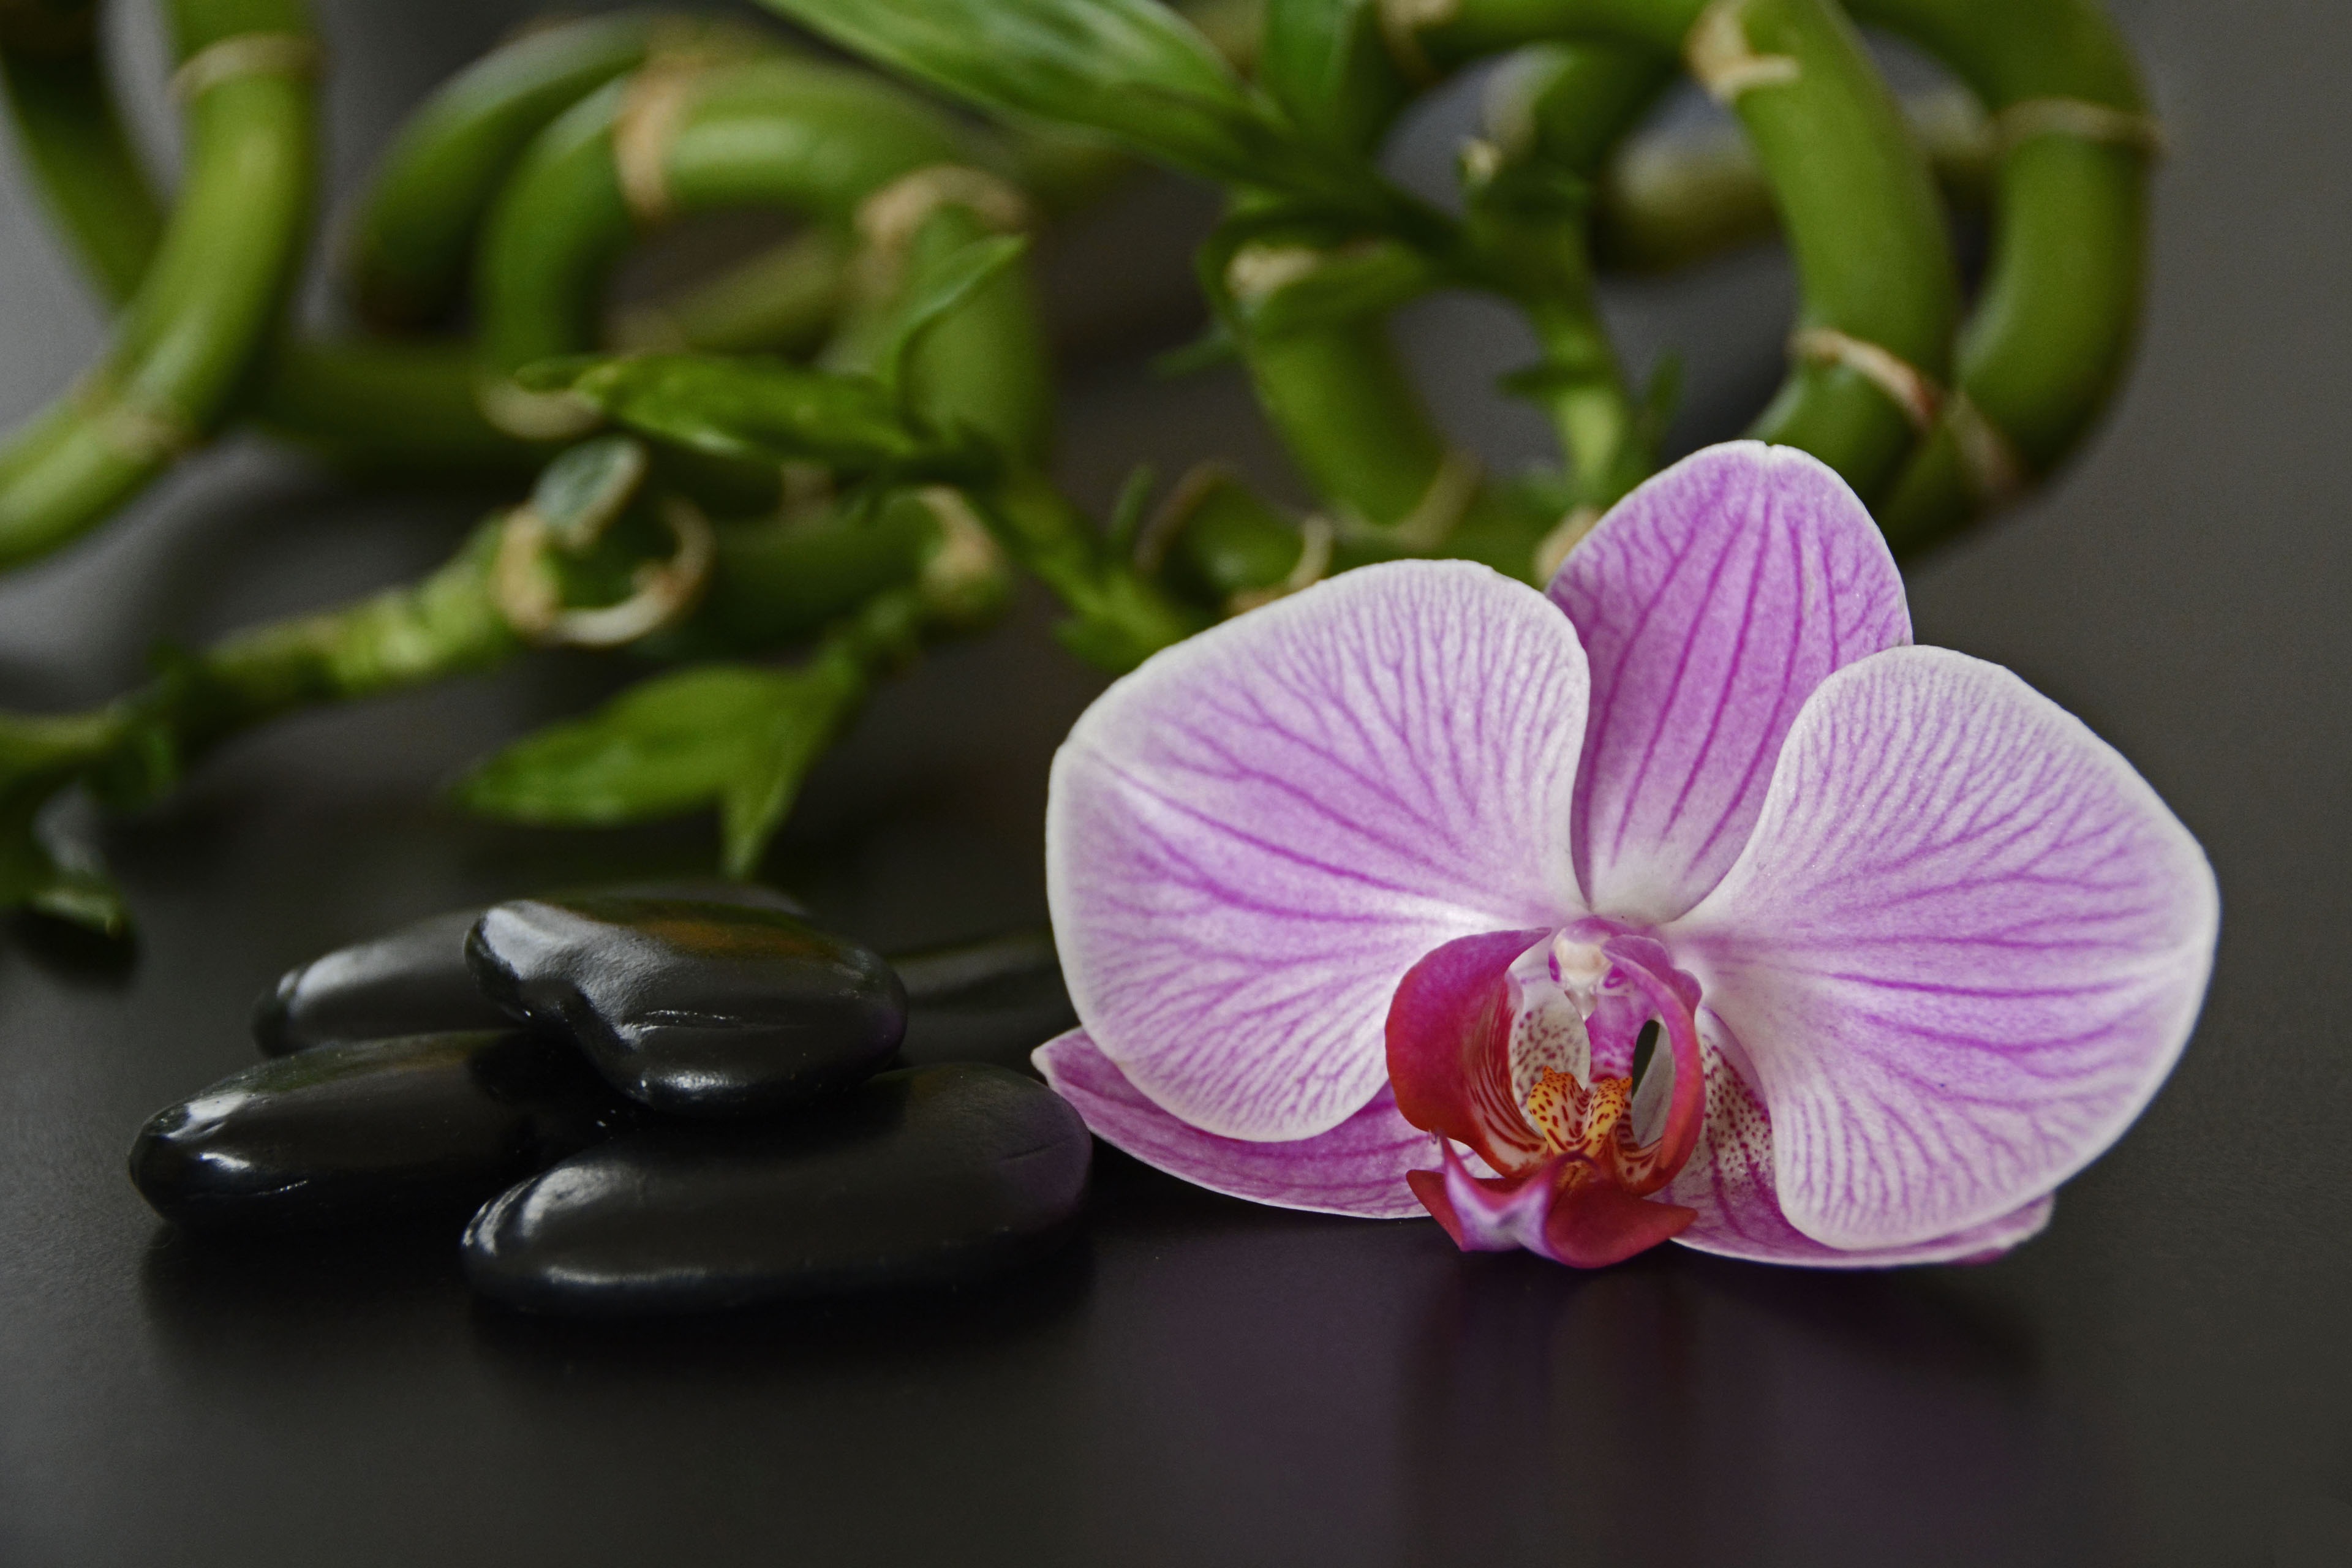
nature, branch, plant, wood, flower, petal, green, relax, balance, asia, botany, black, flora, botanical, orchid, stalk, stones, relaxation, eye, violet, organ, massage, bamboo, luck, frisch, bless you, recovery, wellness, macro photography, flowering plant, orchid flower, heiss, sprituell, hot stones, fengshui, luck bamboo, land plant, moth orchid, violet family